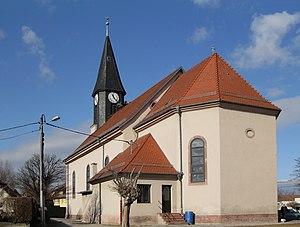
L'église Saint-Pierre et Saint-Paul à Baldersheim